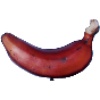
Label: Banana Red 1